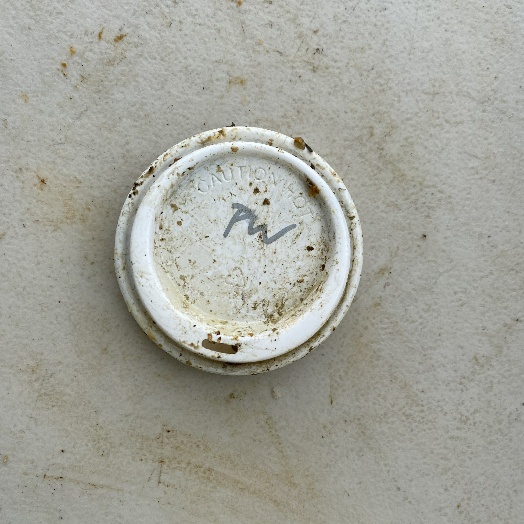
Label: Plastic